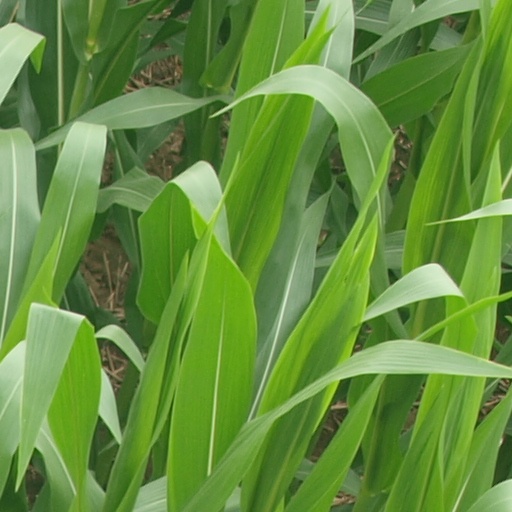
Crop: maize; corn